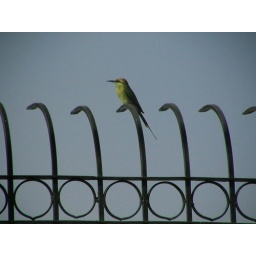
this morning, on my way home from the gym, in a hurry and then I see this pretty green bird....